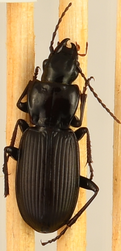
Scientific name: Pterostichus protractus
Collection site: Rocky Mountains NEON (RMNP), plot RMNP_002